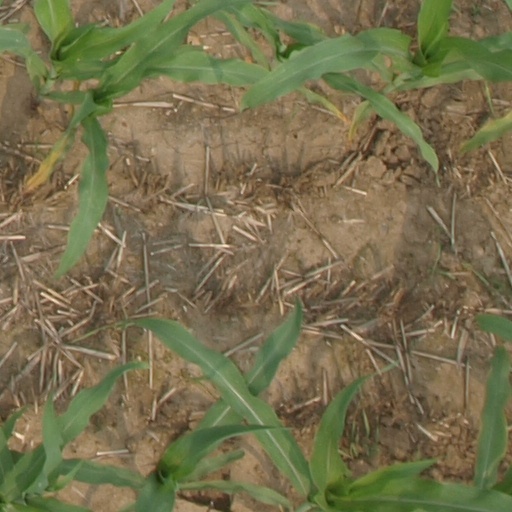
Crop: maize; corn